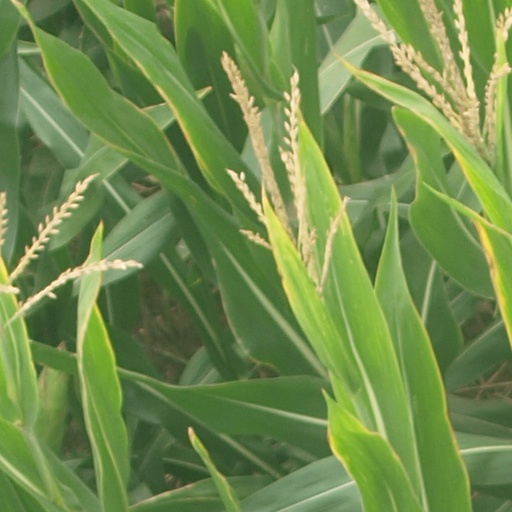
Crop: maize; corn